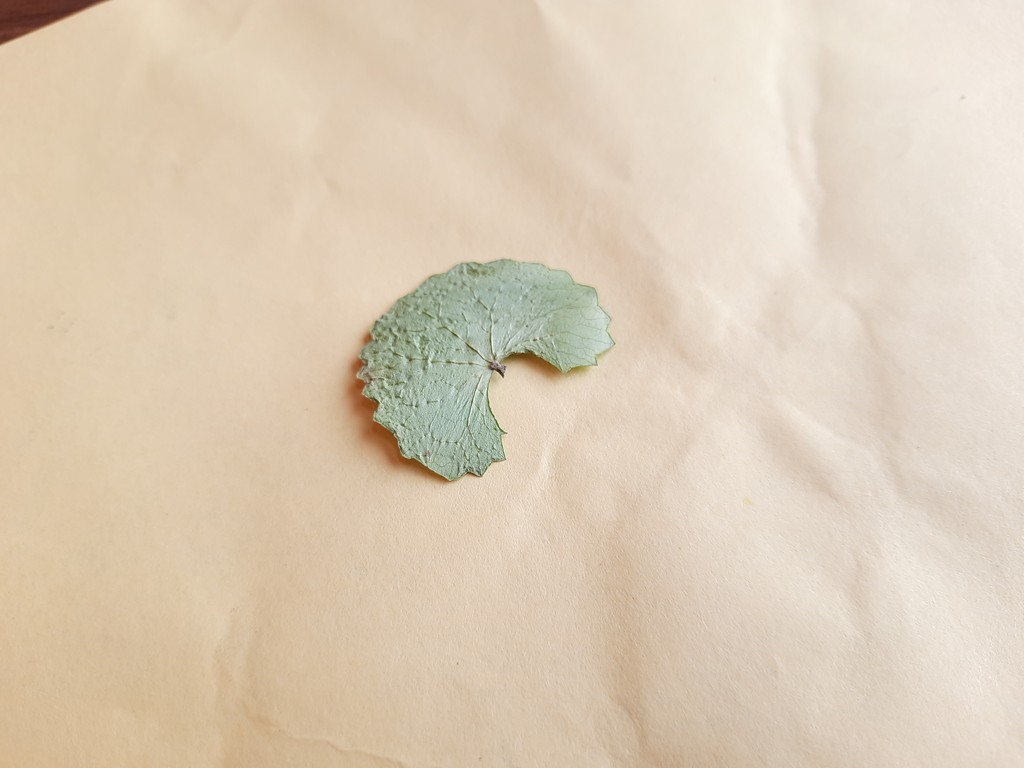
Label: Dried